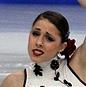
Age: 18